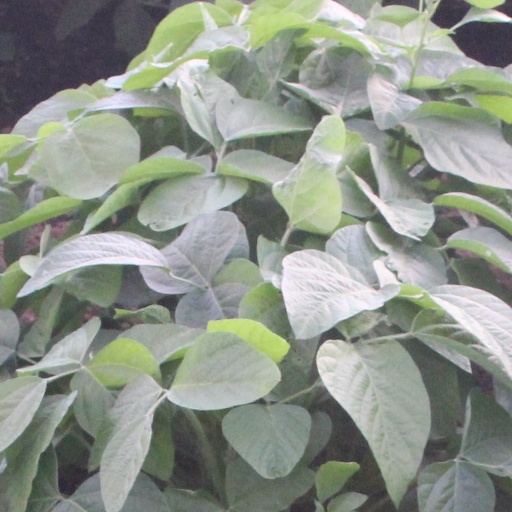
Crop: soybean